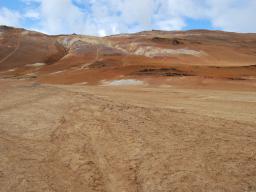
Label: Background_without_leaves